Arif Heralić

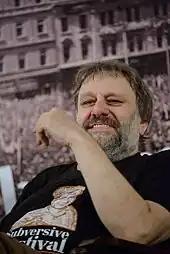
Heralić on an official 2013 Subversive Festival T-shirt, worn here by Slavoj Žižek

His picture was taken by Nikola Bibić, a "Borba" news photographer, in 1954 and from the papers he came to feature on a 1,000 Yugoslav dinar banknote issued from 1955 to 1981, re-nominated to ten new dinars since 1965. He is still (as of 2023) popular as an icon of industrial worker in the former Yugoslavia.